Silk Street, London

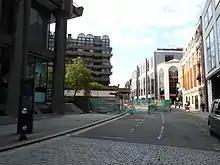
Silk Street, looking north

Silk Street is a street in the City of London, England. It runs north–south, and then west–east, from the junction with Beech Street (west), Chiswell Street (east) and Whitecross Street (north, continuing the street), to Moor Lane.